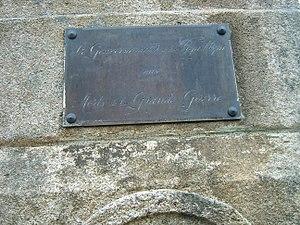
Plaque apposée sur l'obélisque du carré militaire du Puy-Saint-Clair de Tulle.
Le monument aux morts de la Grande Guerre de Tulle est édifié au sommet du Rocher des Malades. Il possède trois caractéristiques : 1° il est départemental ; 2° à la différence des autres monuments aux morts, aucun nom de défunt n'y est inscrit ; 3° sa statue a la particularité d'être restée sur son lieu d'origine ce qui est rare à Tulle où toutes les statues ont changé d'emplacement.